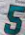
Number: 5